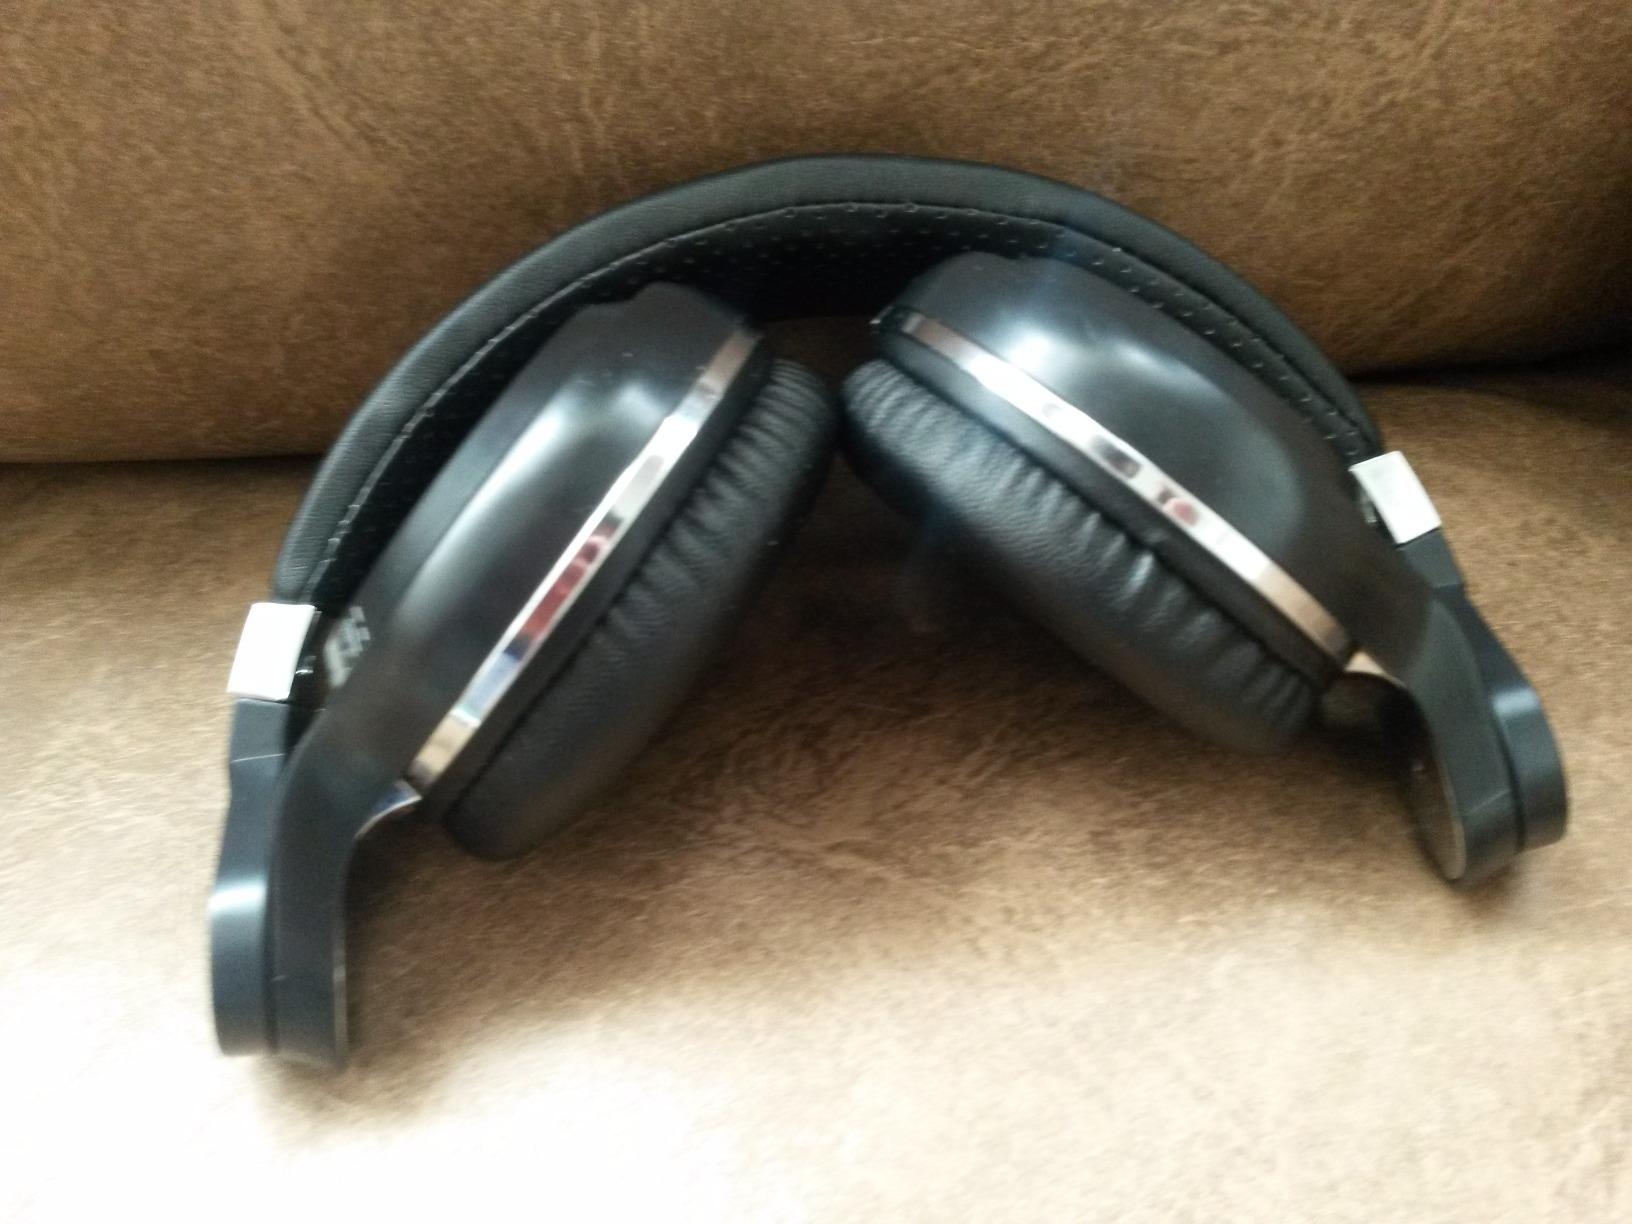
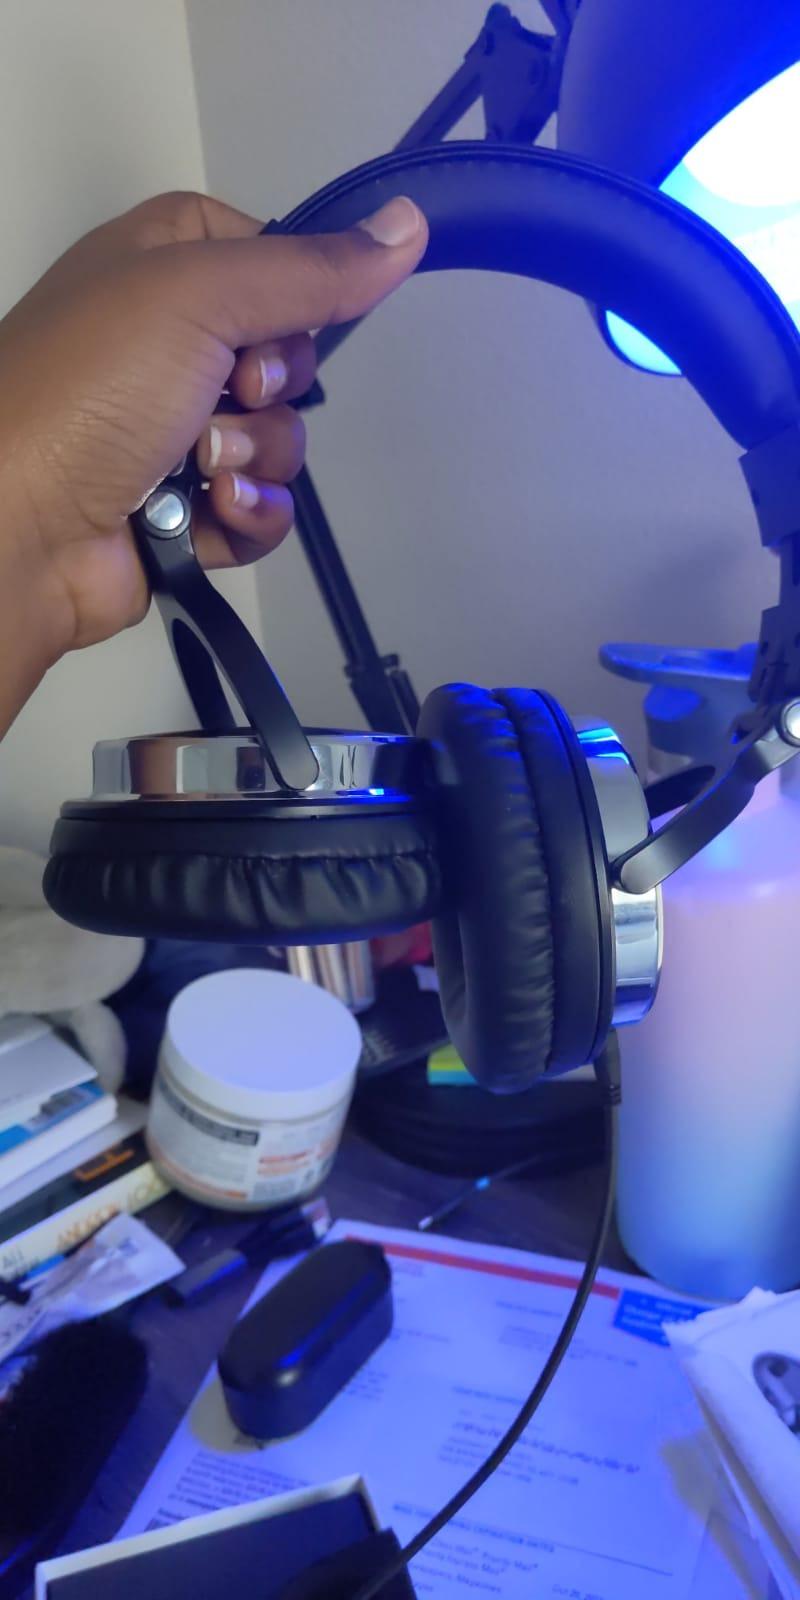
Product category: headphones
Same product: no